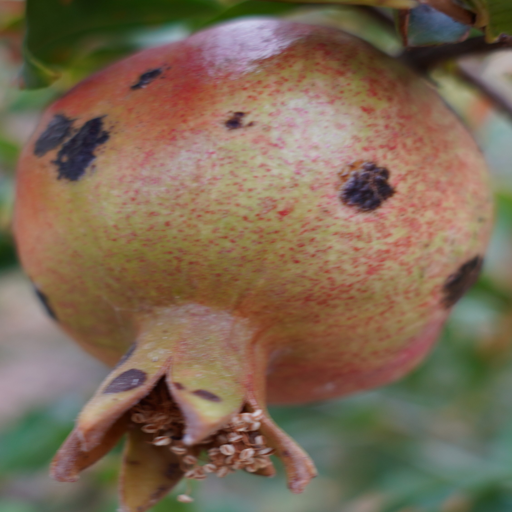
Label: Colletotrichum spp